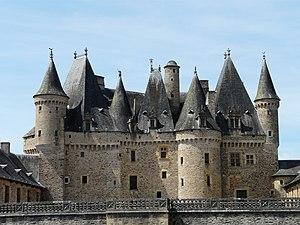
Côté nord-est, le corps principal du château de Jumilhac, Jumilhac-le-Grand, Dordogne, France.
Le château de Jumilhac est implanté sur la commune de Jumilhac-le-Grand dans le département de la Dordogne, en région Nouvelle-Aquitaine. Il a été bâti du XIIIᵉ au XVIIᵉ siècle.
Cet article recense les monuments historiques français classés en 1924.
Cet article recense les monuments historiques de l'arrondissement de Nontron, dans le département de la Dordogne, en France.